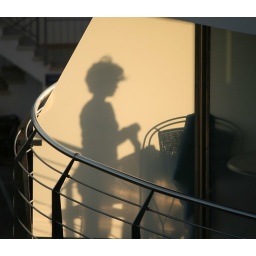
(5955)Unknown silhouette, in the building next door